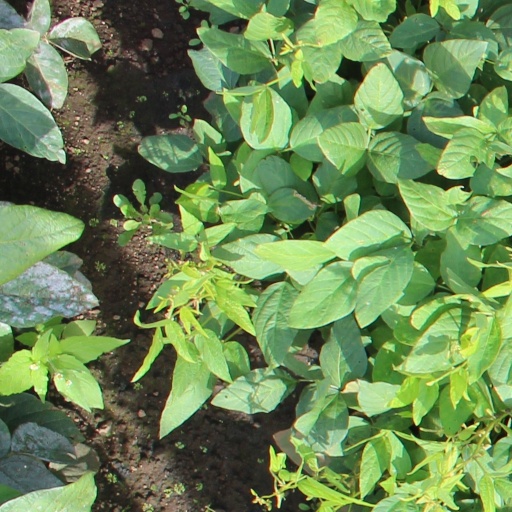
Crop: soybean